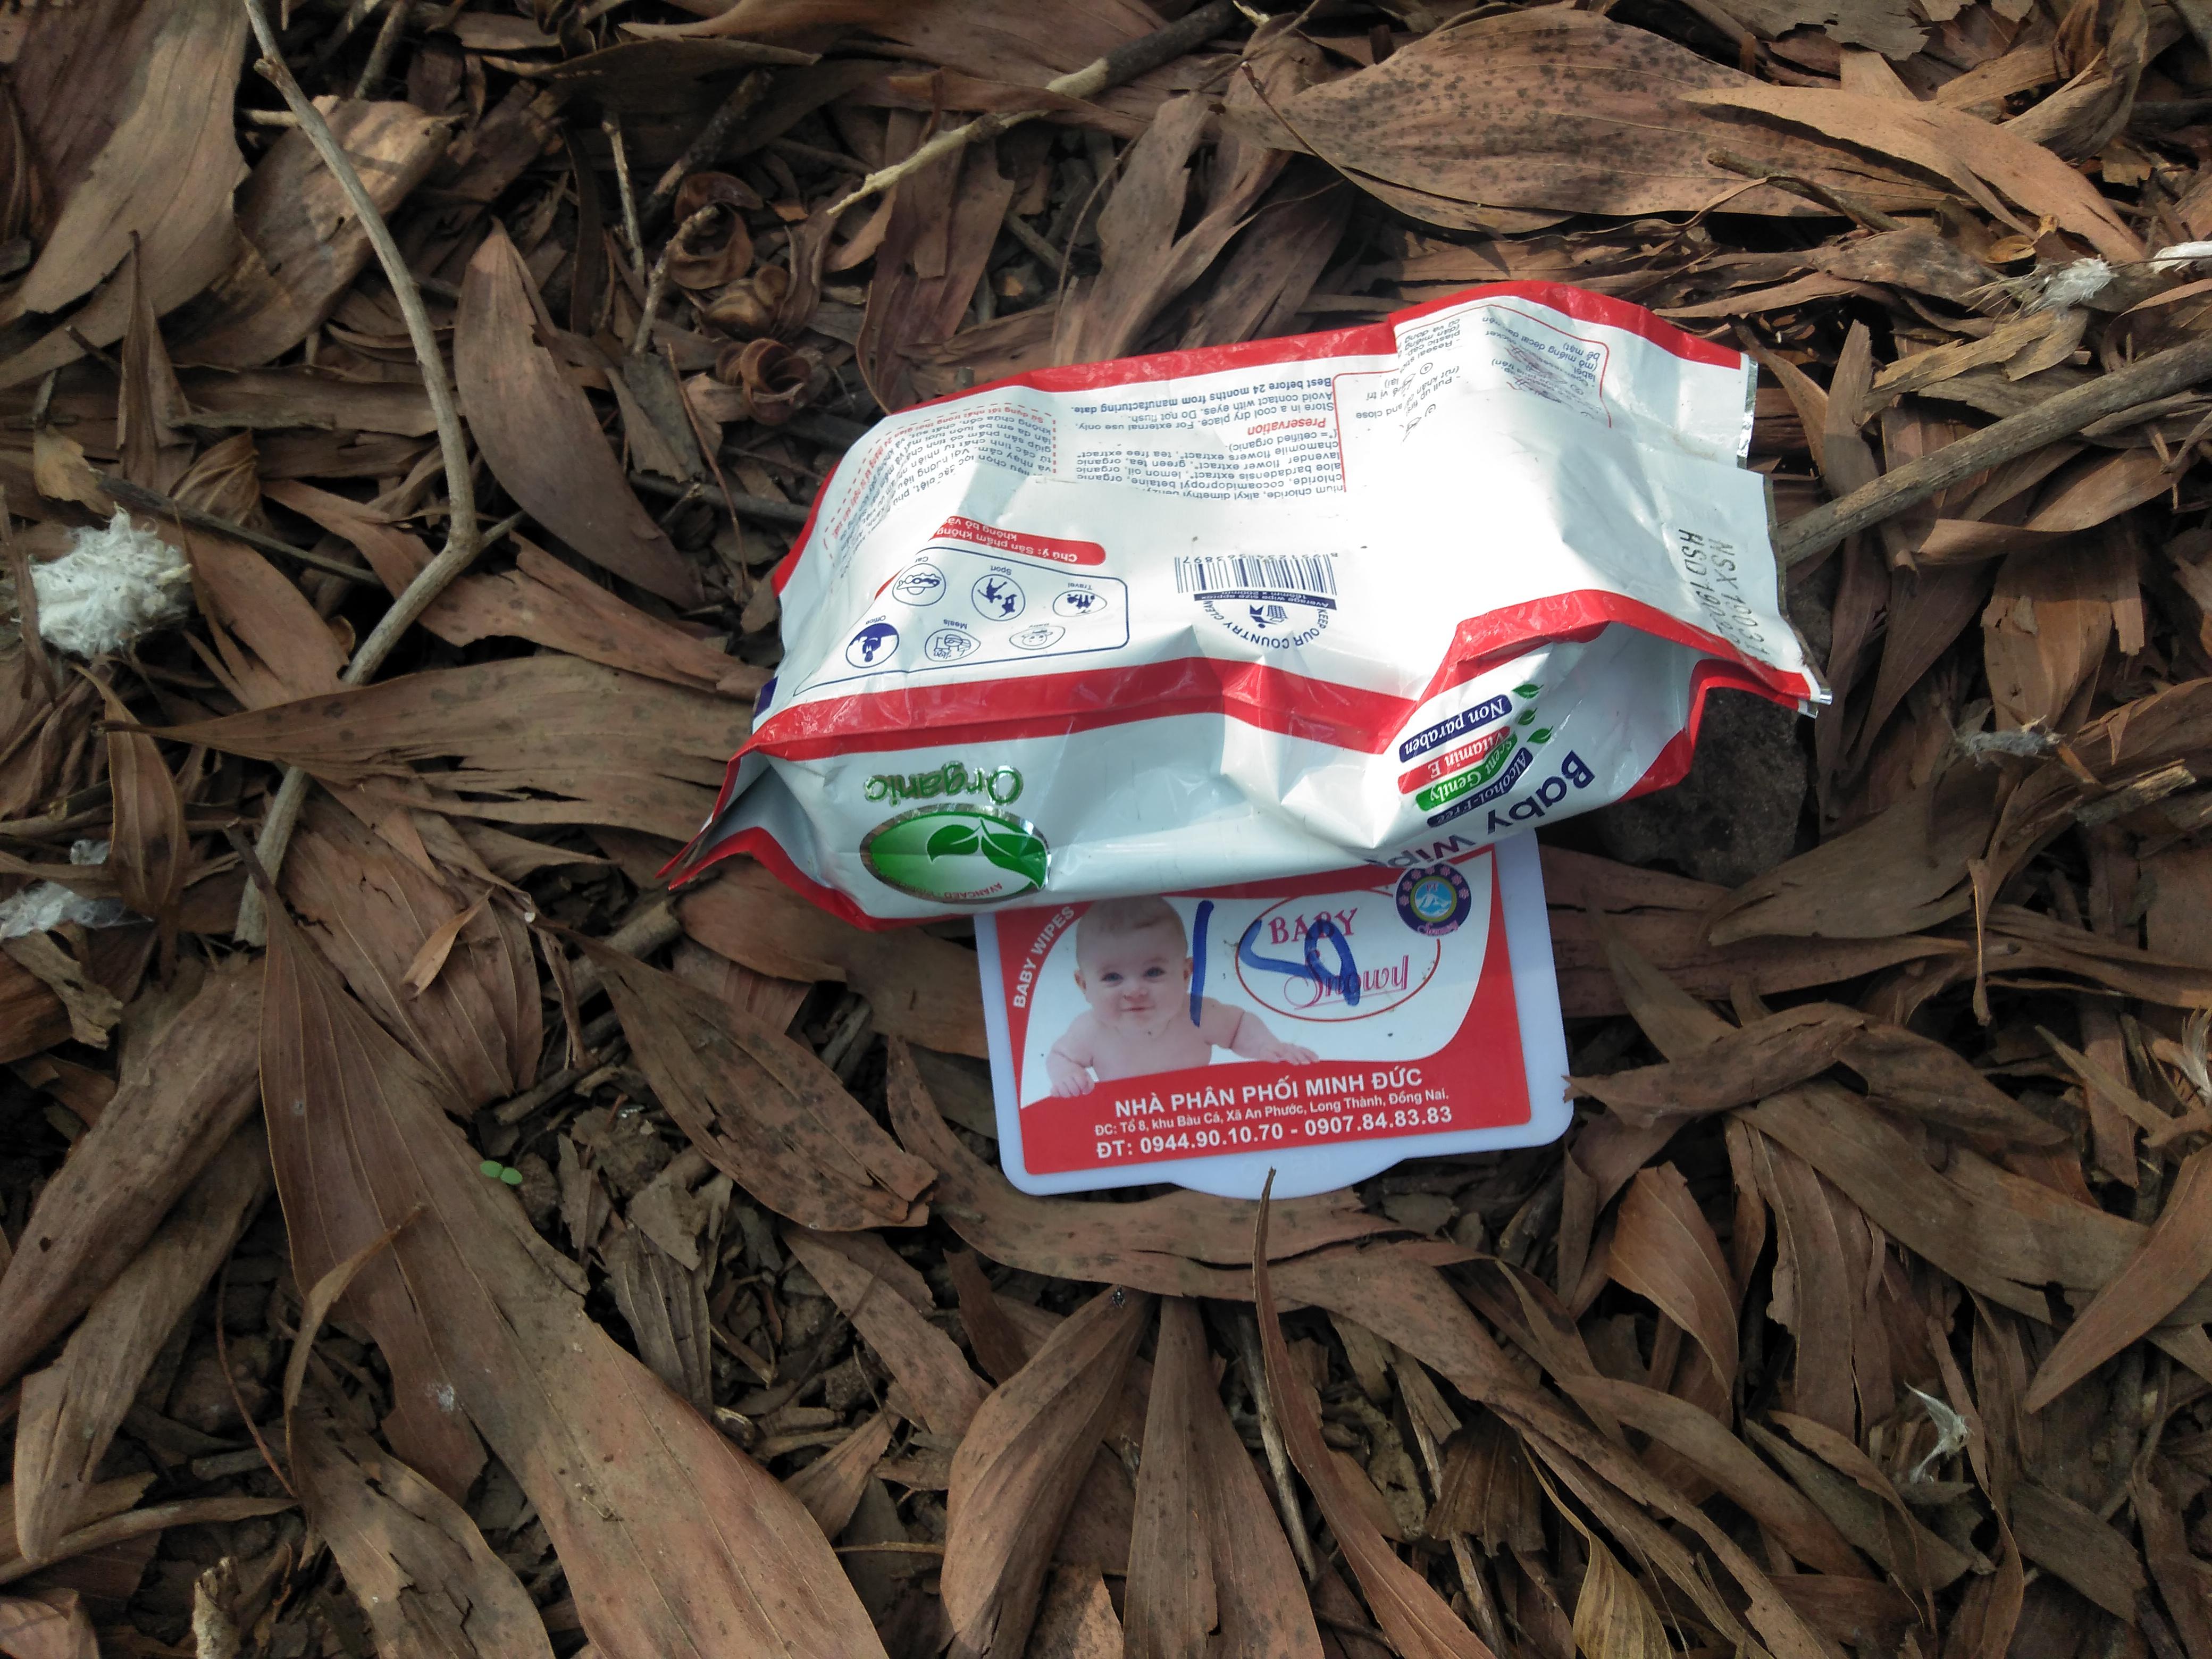
Object: Other plastic wrapper (Plastic bag & wrapper)

Object: Other plastic (Other plastic)